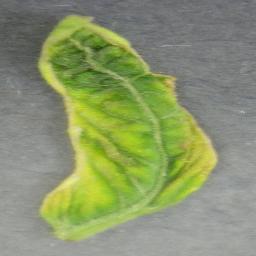
Label: Tomato___Tomato_Yellow_Leaf_Curl_Virus